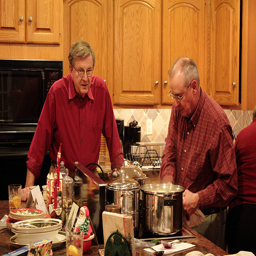
A couple of men standing in a kitchen preparing food.
Some guys working together in a very nice looking kitchen.
Two men are in the kitchen making dinner together.
Two older men stand by kitchen counter with pots and Christmas dishes
THIS IS A PHOTO OF A FEW MEN HELPING PREPARE THE HOLIDAY MEAL